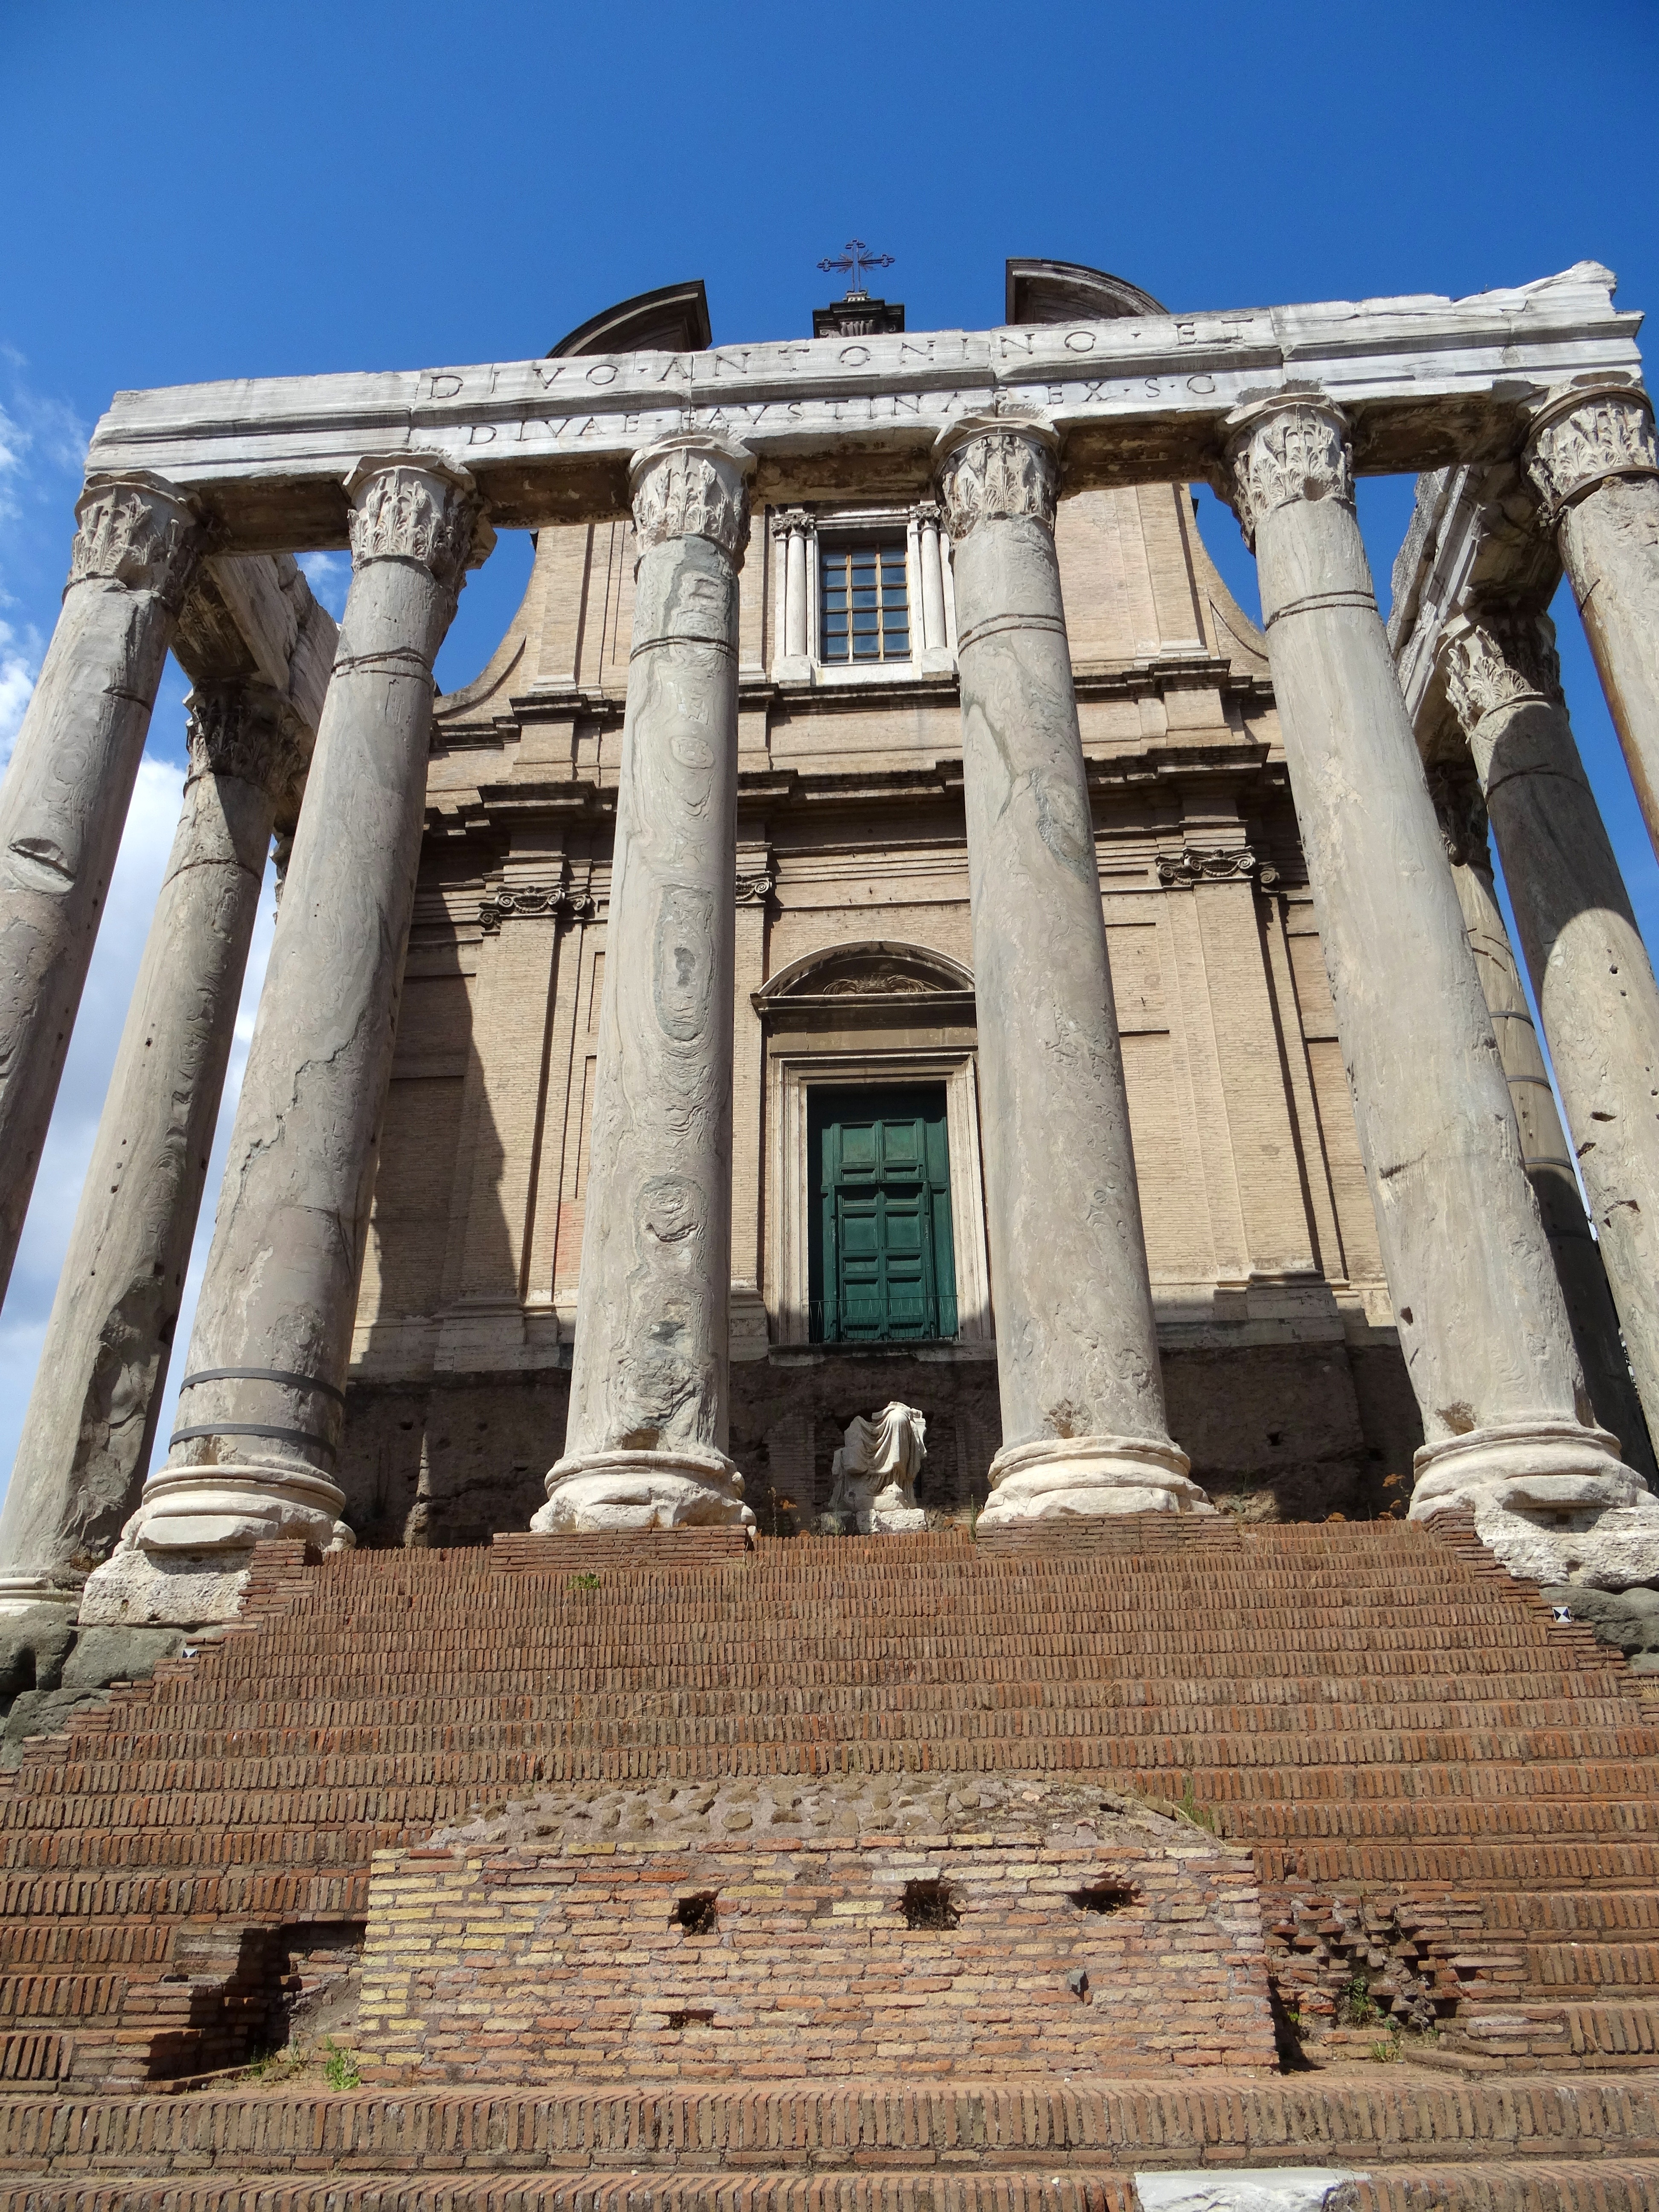
architecture, structure, wood, antique, column, landmark, italy, facade, rome, temple, ruins, columns, ancient ruins, roman forum, ancient history, ancient roman architecture